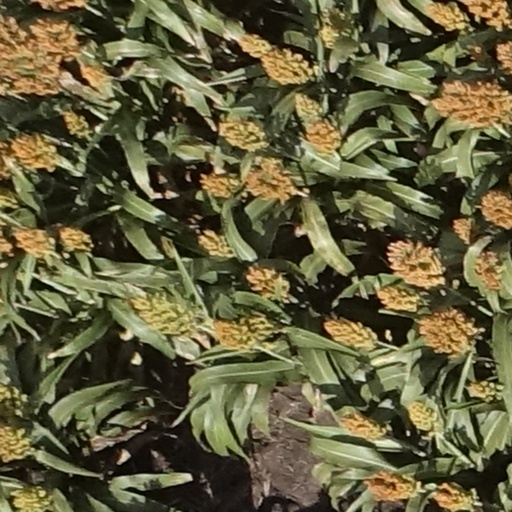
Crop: sorghum